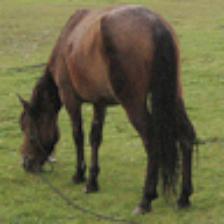
Label: NonHuman